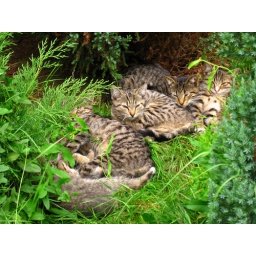
six or seven cats were sleeping in someone's garden